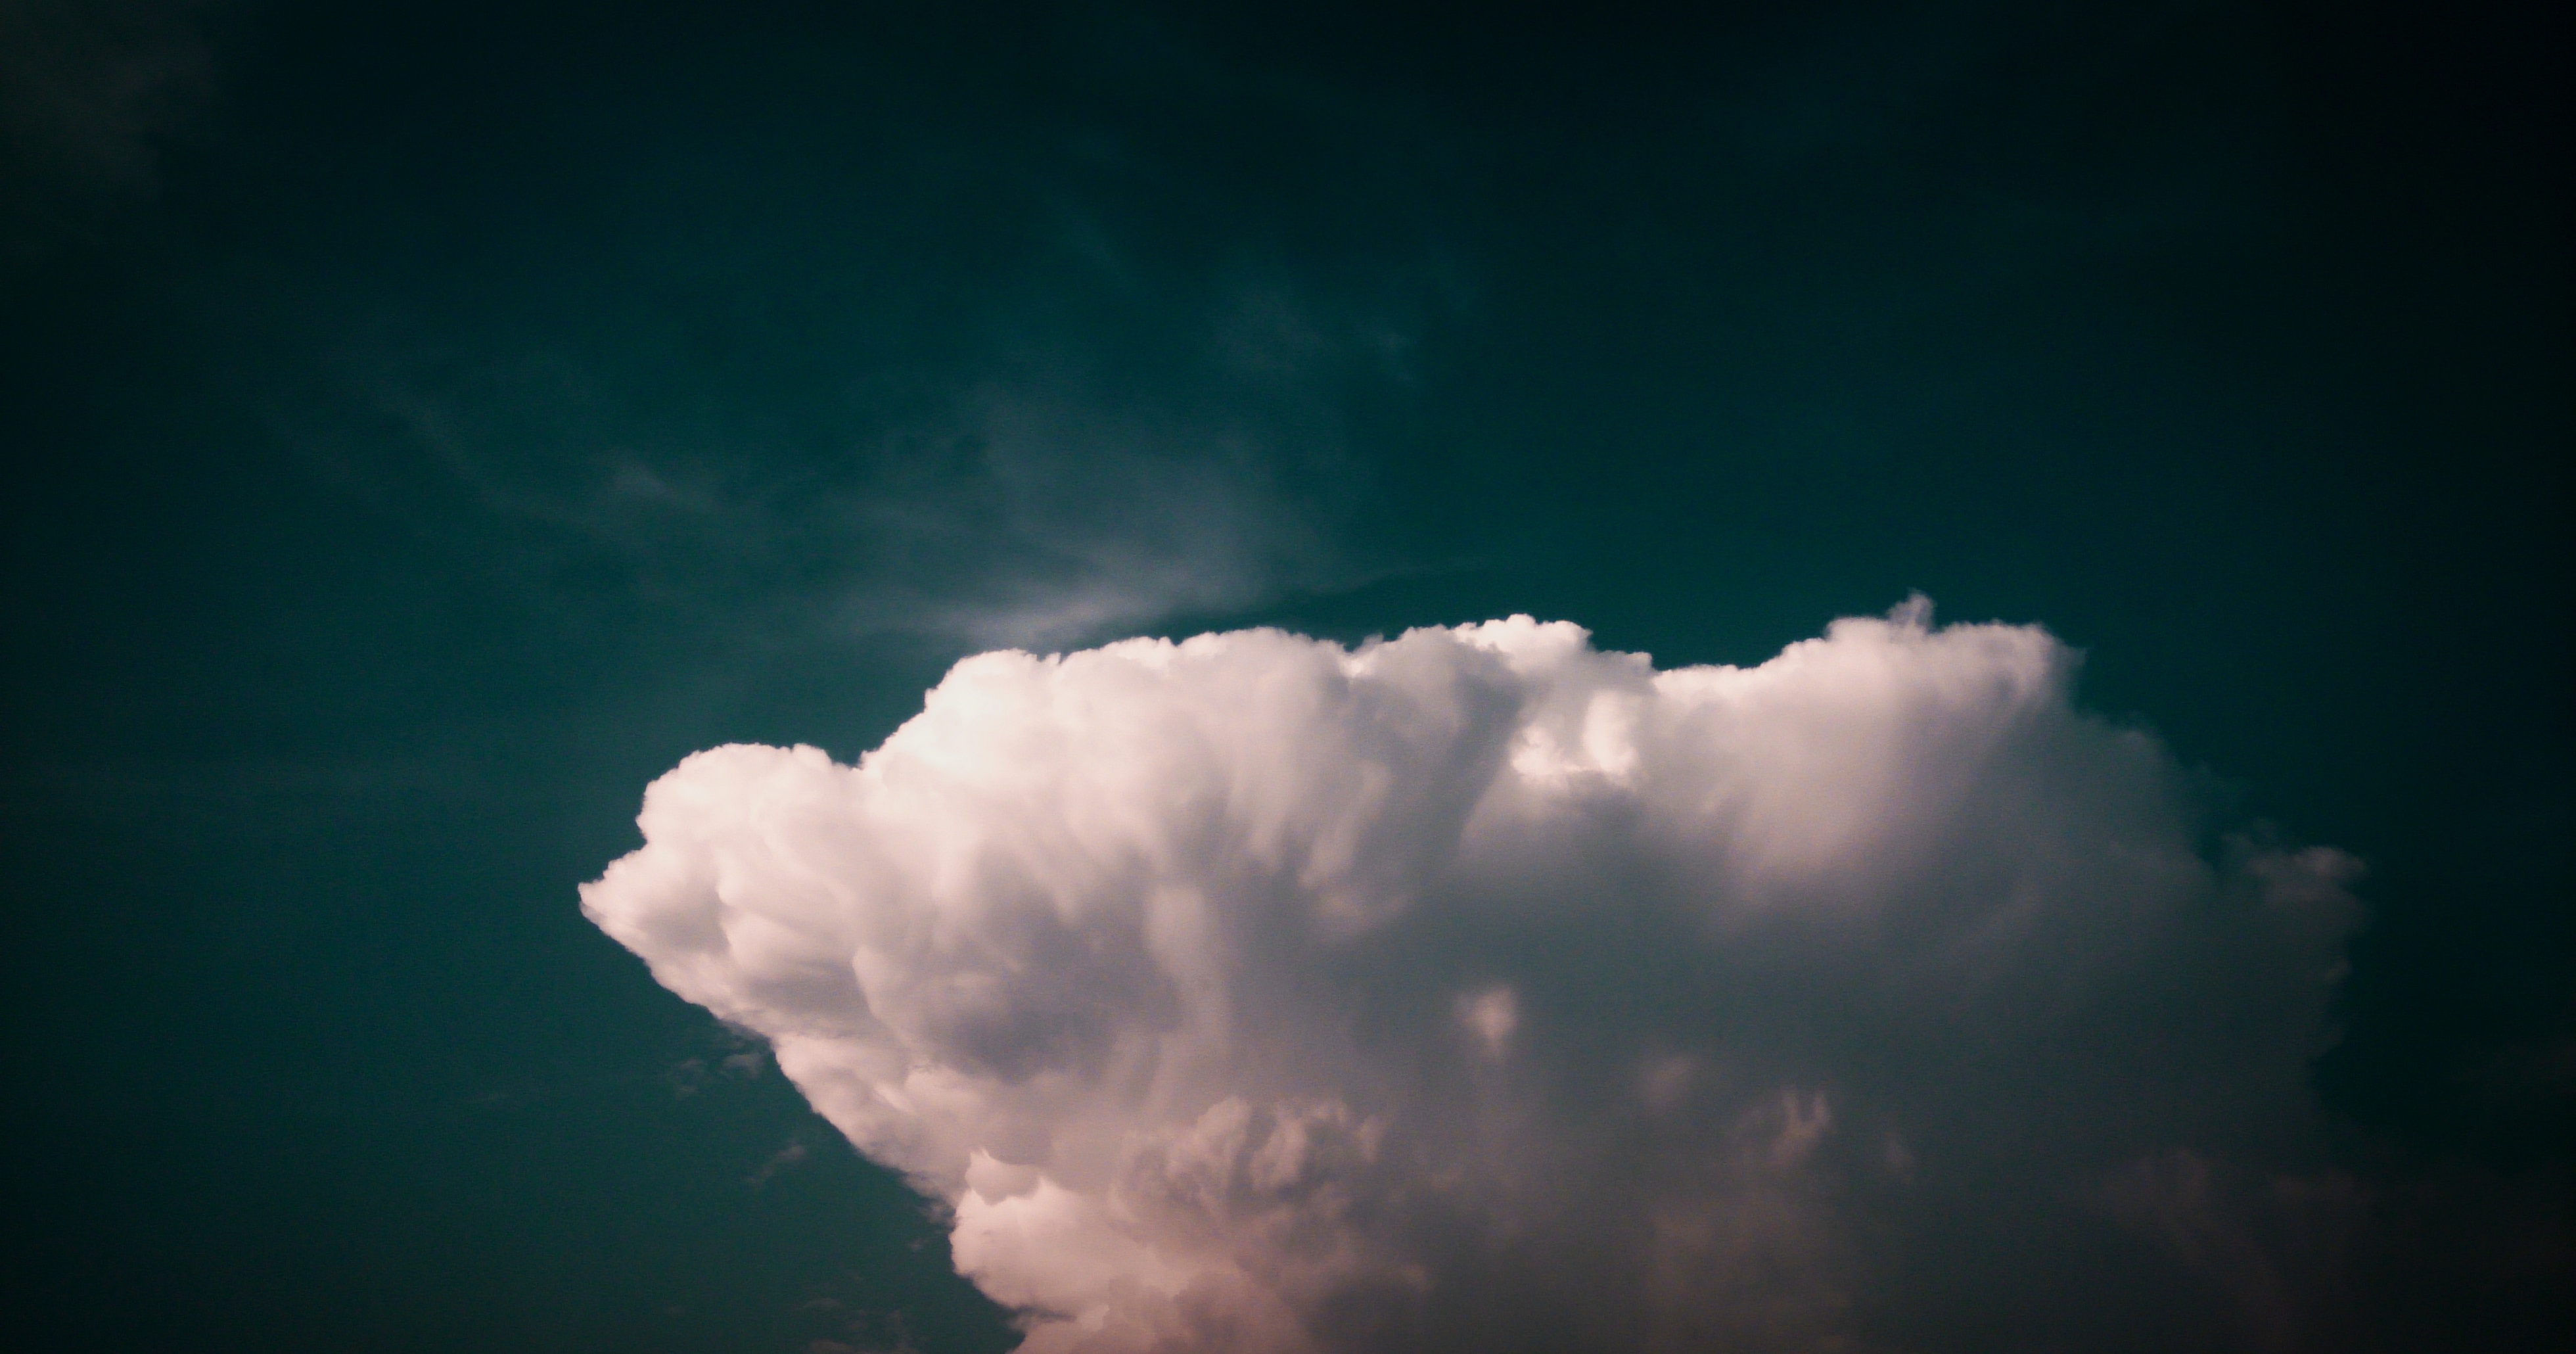
cloud, sky, fog, cloudy, dawn, atmosphere, smoke, cumulus, darkness, lightning, thunder, thunderstorm, phenomenon, meteorological phenomenon, atmosphere of earth